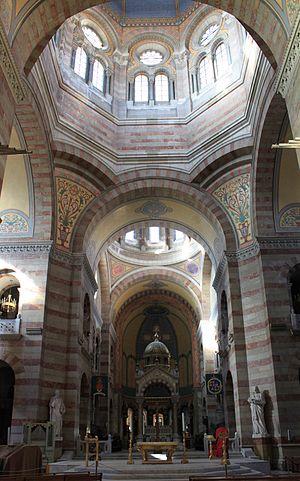
Cathédrale de la Major, Marseille, FRANCE